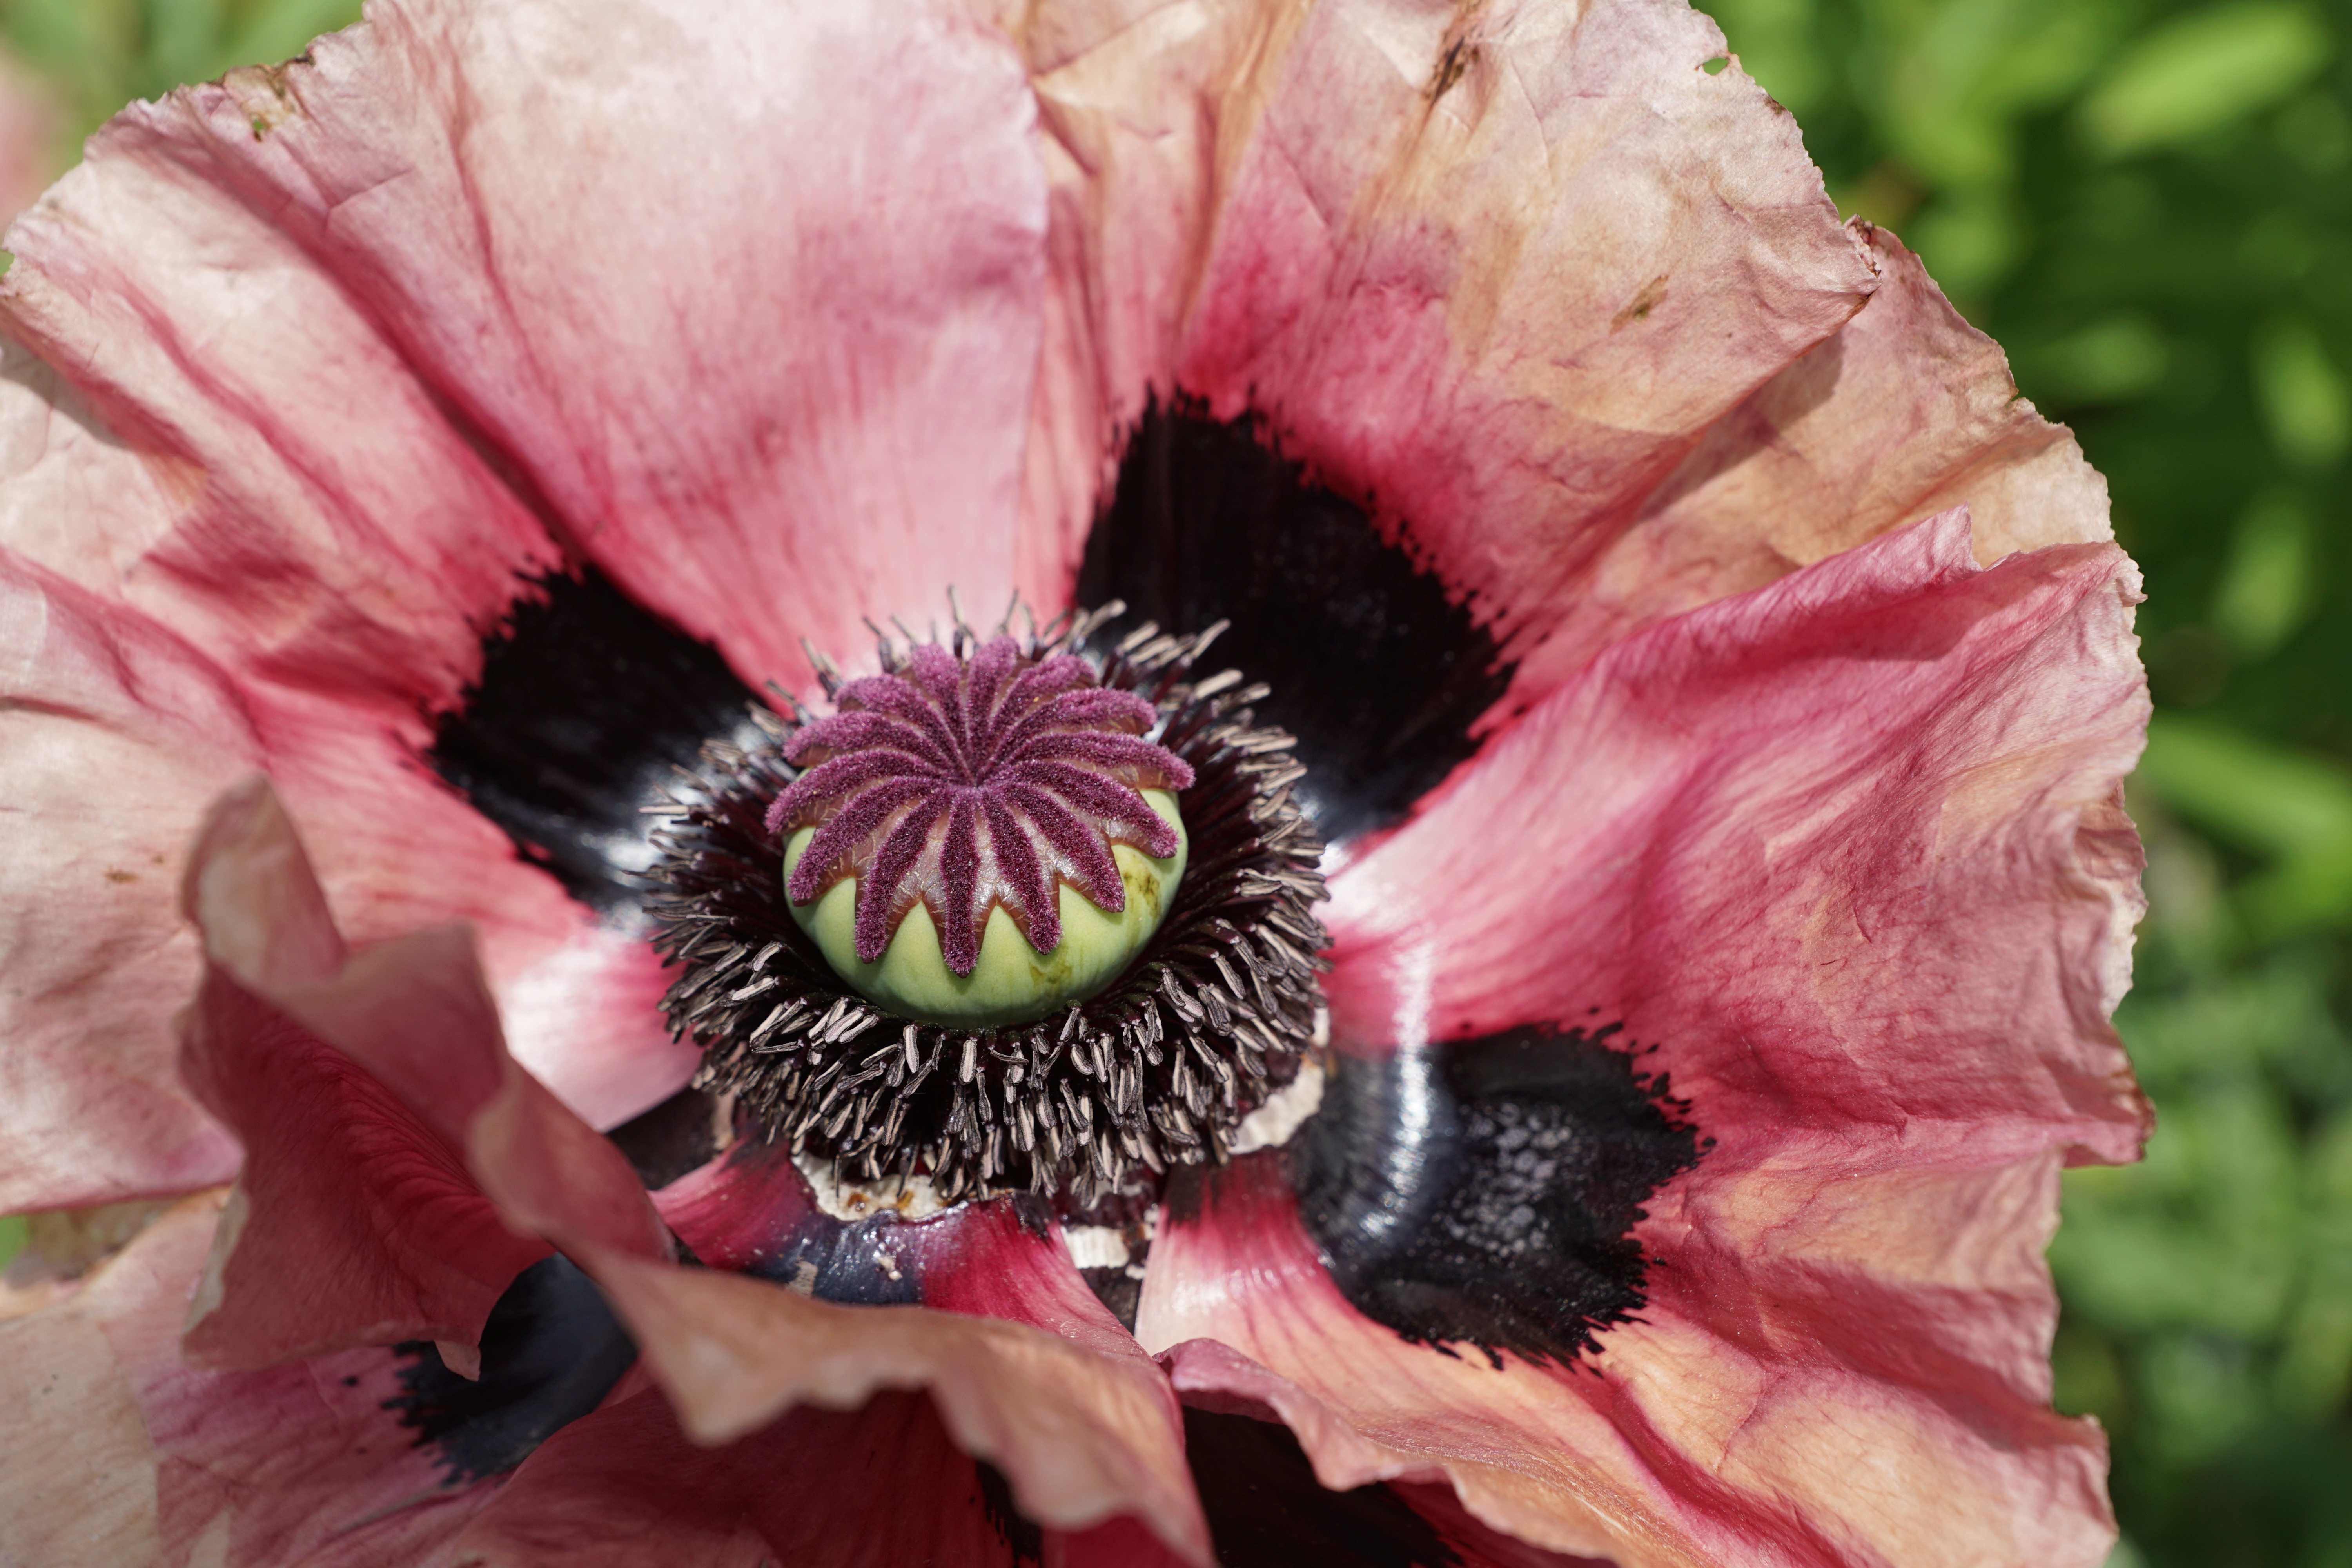
nature, blossom, plant, flower, petal, bloom, spring, botany, pink, close, flora, wildflower, close up, petals, poppy, fragrance, hollyhocks, macro photography, flowering plant, plant stem, land plant, poppy family